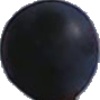
Label: Grape Blue 1